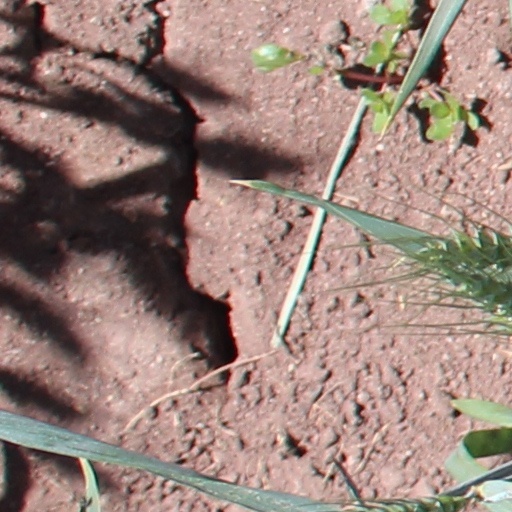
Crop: wheat